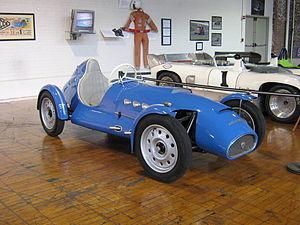
Le Grand Prix automobile de Pau est une épreuve de course automobile disputée chaque année sur le Circuit de Pau-Ville, tracée dans les rues de Pau, dans le département des Pyrénées-Atlantiques, en France.
Gordini est une société fondée par Amédée Gordini, spécialisée dans la modification de moteurs et de voitures de course sur base Simca, puis − après une période d'indépendance − dans la préparation des versions sportives de modèles Renault emblématiques. La marque « Gordini » est la propriété de Renault depuis 1969.